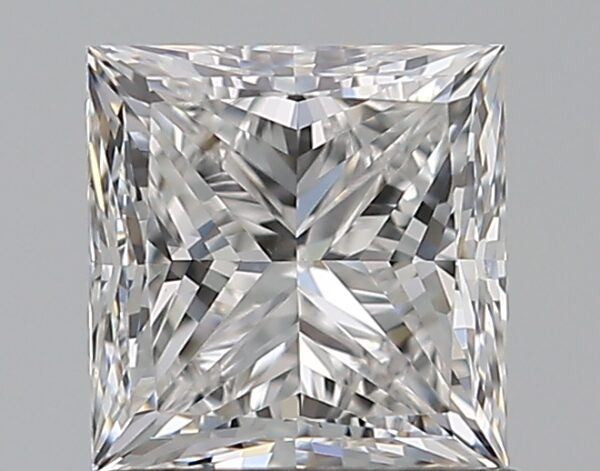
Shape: princess
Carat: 0.91
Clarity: VS2
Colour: E
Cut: EX
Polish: EX
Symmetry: VG
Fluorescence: N
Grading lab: GIA
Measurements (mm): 5.24 x 5.11 x 3.7